The Glass Bottom Boat

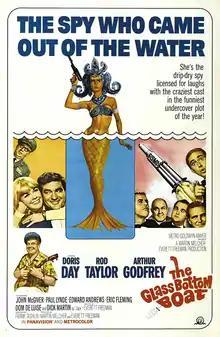
Theatrical release poster

The Glass Bottom Boat is a 1966 American romantic spy comedy film directed by Frank Tashlin and starring Doris Day, Rod Taylor, and Arthur Godfrey, with John McGiver, Paul Lynde, Edward Andrews, Eric Fleming, Dom DeLuise, and Dick Martin. It is also known as "The Spy in Lace Panties".